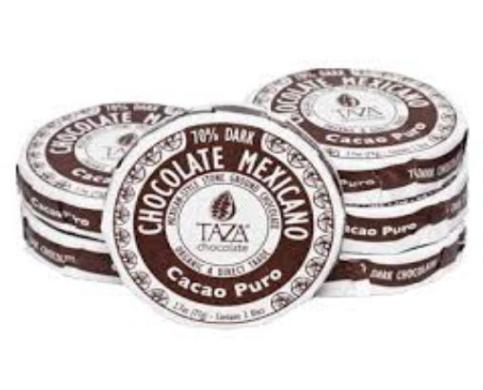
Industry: Food